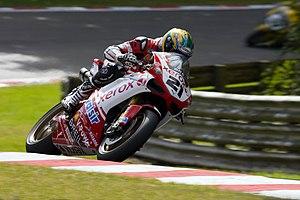
Troy Bayliss est un pilote de moto australien né le 30 mars 1969 à Taree. Il est triple champion du monde de Superbike en 2001, 2006 et 2008. Il a également participé au championnat du monde MotoGP entre 2003 et 2006, signant une victoire au Grand Prix de Valence 2006.